AM broadcasting

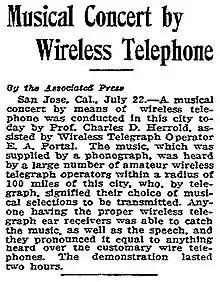
In July 1912, Charles "Doc" Herrold began weekly broadcasts in San Jose, California, using an arc transmitter.

Unlike telegraph and telephone systems, which used completely different types of equipment, most radio receivers were equally suitable for both radiotelegraph and radiotelephone reception. In 1903 and 1904 the electrolytic detector and thermionic diode (Fleming valve) were invented by Reginald Fessenden and John Ambrose Fleming, respectively. Most important, in 1904–1906 the crystal detector, the simplest and cheapest AM detector, was developed by G. W. Pickard. Homemade crystal radios spread rapidly during the next 15 years, providing ready audiences for the first radio broadcasts. One limitation of crystals sets was the lack of amplifying the signals, so listeners had to use earphones, and it required the development of vacuum-tube receivers before loudspeakers could be used. The dynamic cone loudspeaker, invented in 1924, greatly improved audio frequency response over the previous horn speakers, allowing music to be reproduced with good fidelity. AM radio offered the highest sound quality available in a home audio device prior to the introduction of the high-fidelity, long-playing record in the late 1940s.